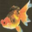
Label: aquarium_fish